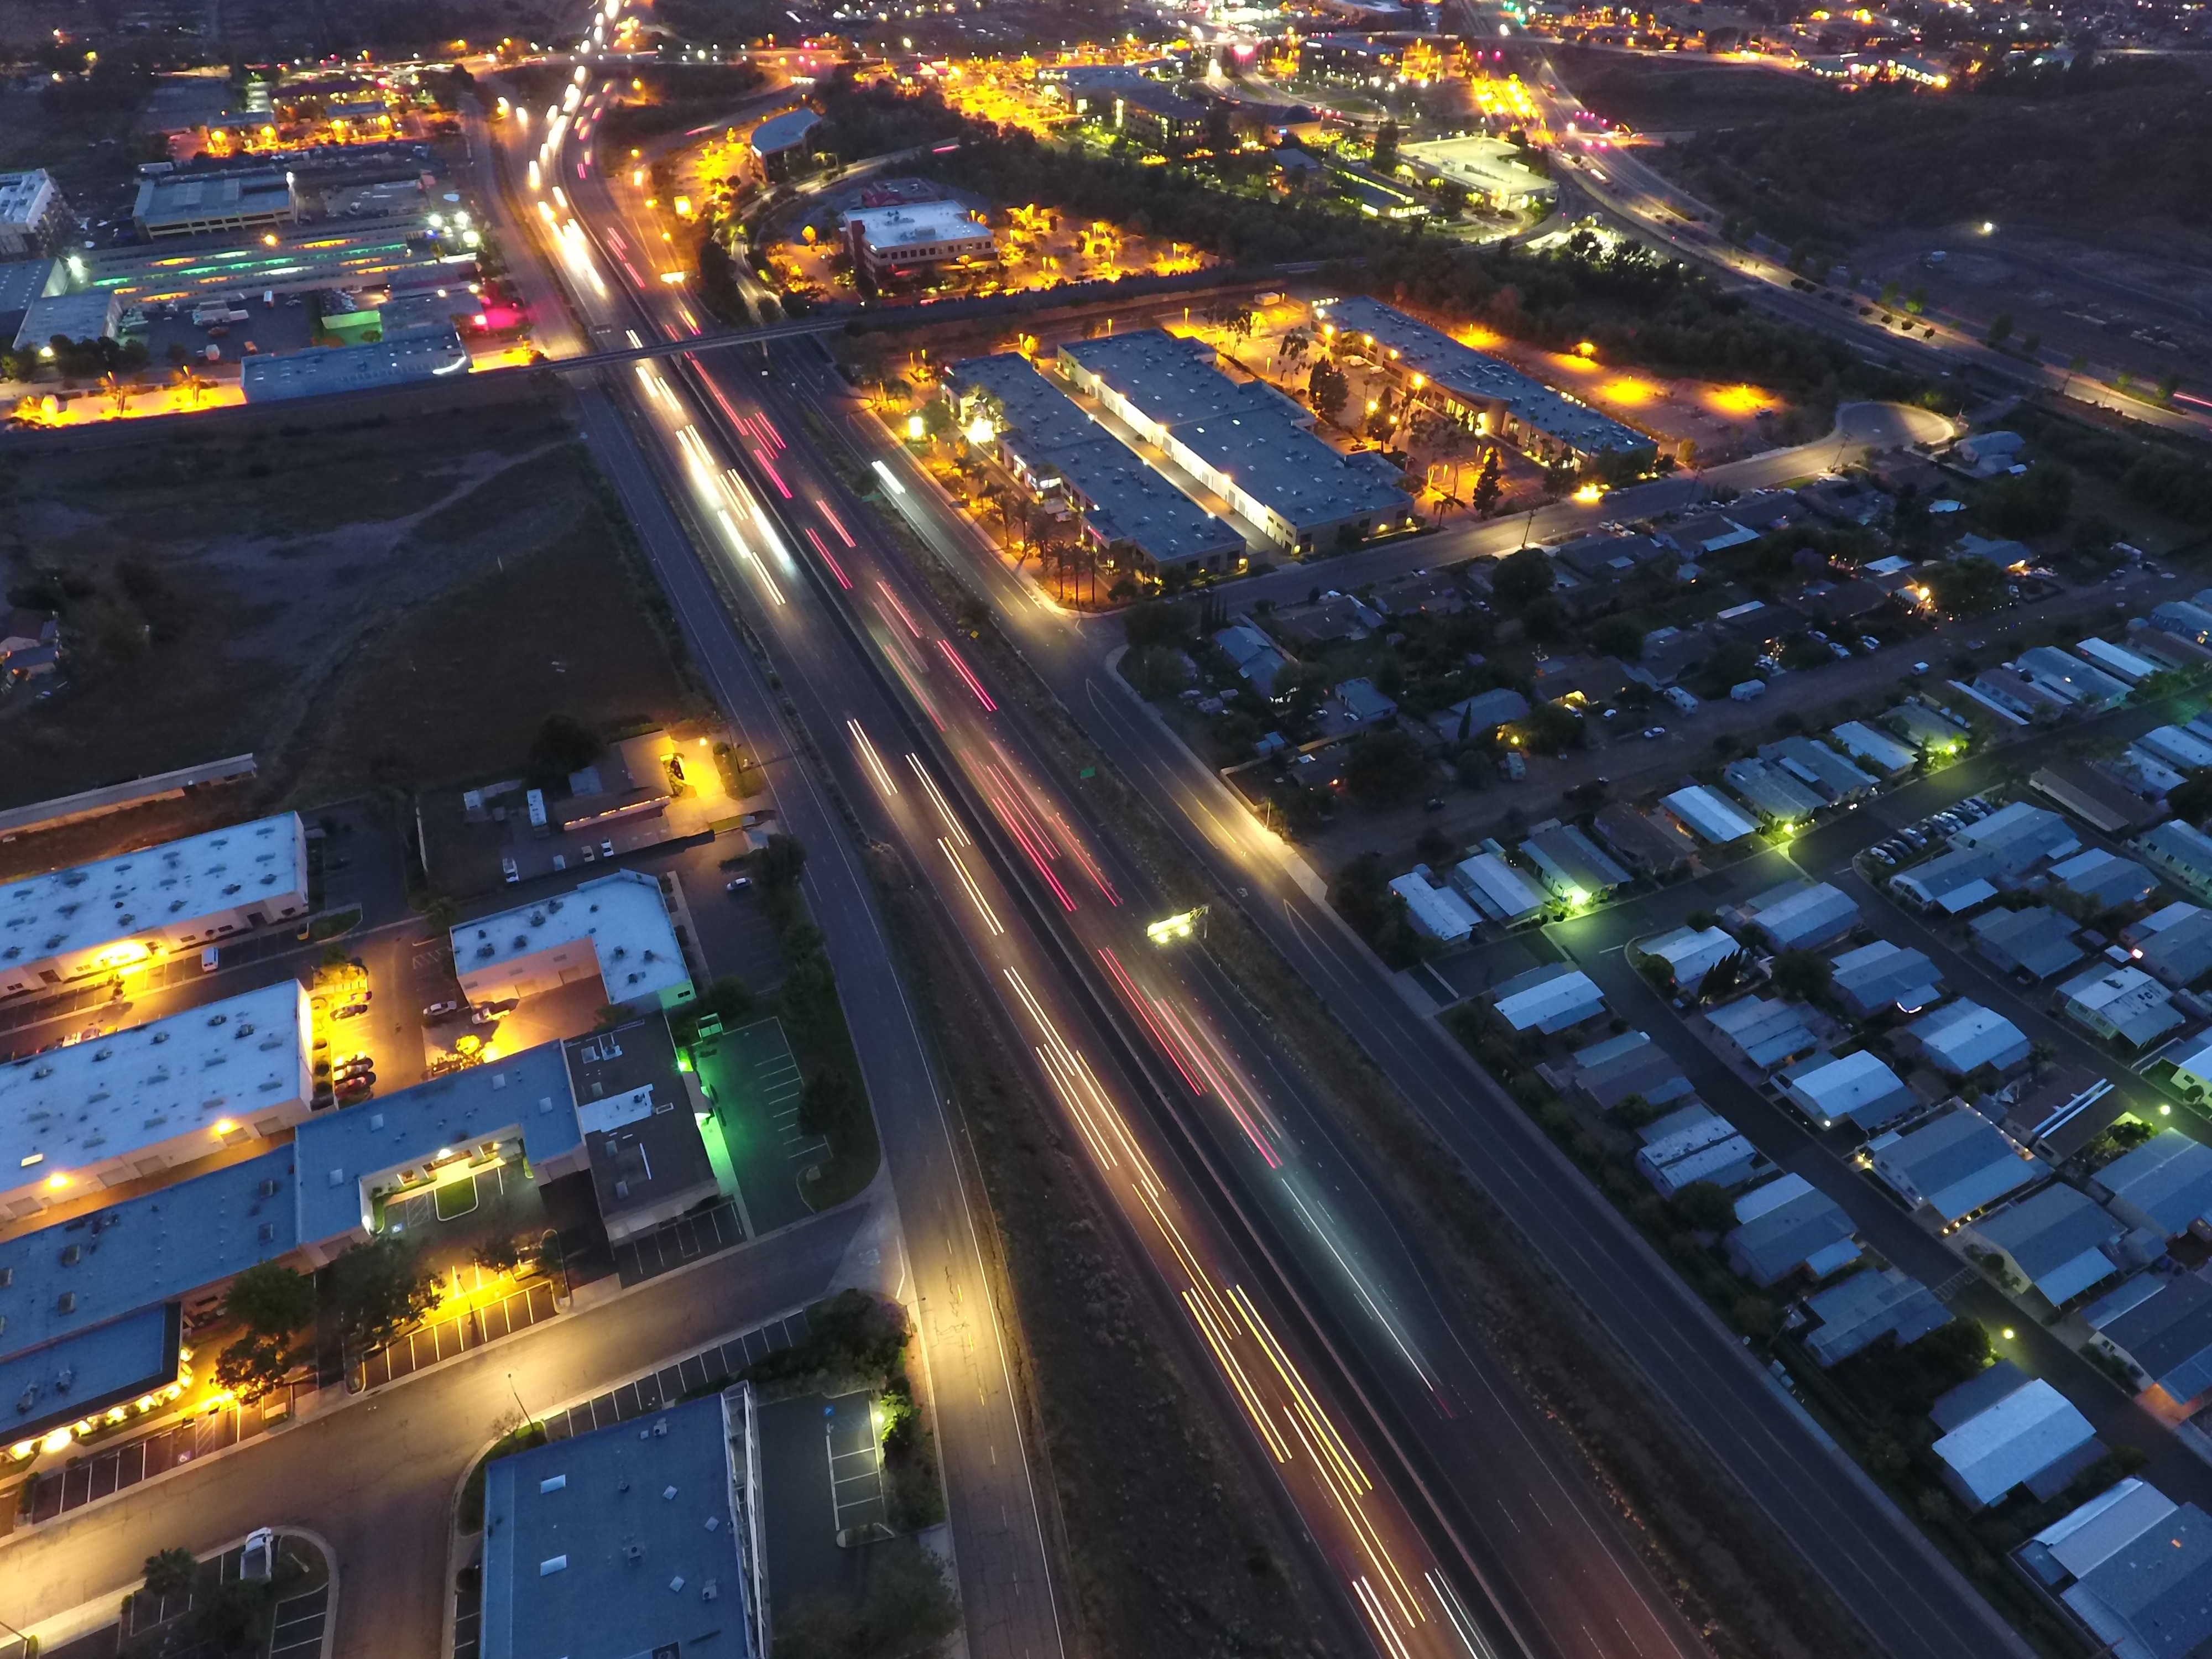
road, skyline, traffic, street, night, highway, city, skyscraper, urban, cityscape, downtown, evening, vehicle, city street, cars, metropolis, car road, aerial photography, urban city, urban area, residential area, human settlement, metropolitan area